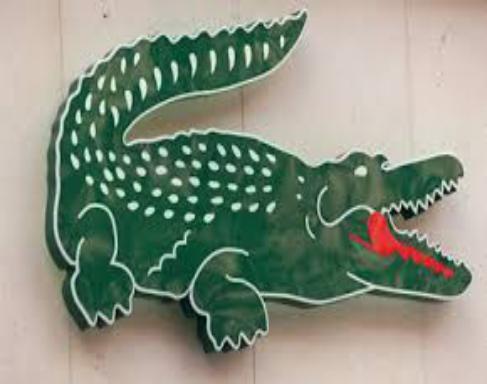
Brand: lacoste
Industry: Clothes